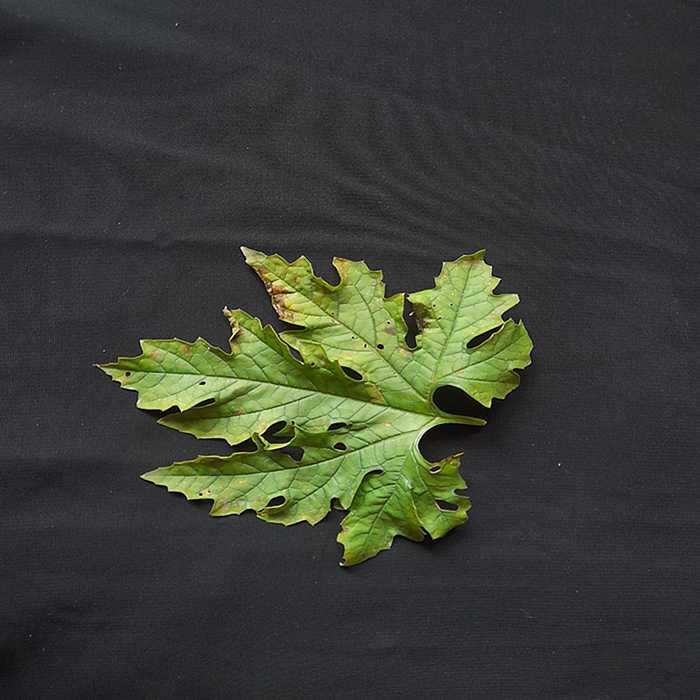
Plant: Bitter Gourd
Label: Downey mildew